Deshaun Watson

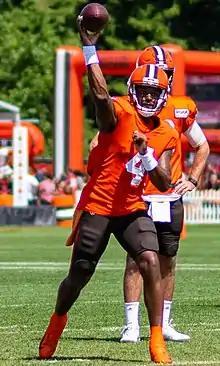
Watson with the Cleveland Browns during training camp in 2022

On March 18, 2022, Watson and the Texans' 2024 sixth-round draft pick were traded to the Browns in exchange for the Browns' first-round draft picks in 2022, 2023, and 2024, as well as the Browns' third-round pick in 2023 and fourth-round picks in 2022 and 2024. As part of the trade, Watson signed a new, fully guaranteed, five-year, $230 million deal with the Browns, making it the largest guaranteed contract in NFL history at the time of the signing.